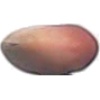
Label: hazelnut